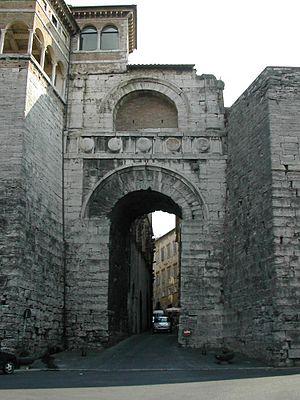
Le Mura di Perugia désigne à Pérouse, en Italie, les deux enceintes concentriques de la cité, l'interne d'origine étrusque et l'extérieur médiévale.
Perusia est le nom latin de Pérouse chef-lieu de la province du même nom, dans la région Ombrie, en Italie.
L'architecture étrusque, comme beaucoup d'autres de ses pratiques culturelles, se caractérise par l'intégration de savoirs précédents, issus des cultures grecque ou plus orientales, puis de leur assimilation en y apportant des modifications, et ensuite de leur transmission et intégration au monde romain.
Une voûte est un ouvrage architectural constitué d'un plancher construit en brique, moellon, pierre, ou en béton, dont le dessous est fait en arc ou en plate-bande. Lorsqu'il est construit en pierre, il est formé par des voussoirs ou claveaux qui, par leurs dispositions, se soutiennent ensemble. On donne aux voûtes différentes dénominations, suivant leur forme.